Quercus rubra

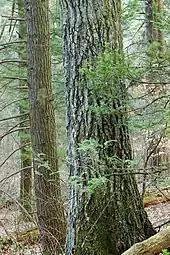
Mossy trunk of a large, old-growth individual surrounded by hemlocks within the Jakey Hollow Natural Area of Weiser State Forest in Columbia County, Pennsylvania

Leaves and acorns: Alternate, oblong-ovate to oblong, five to ten inches long, four to six inches broad; seven to eleven lobes tapering gradually from broad bases, acute, and usually repandly dentate and terminating with long bristle-pointed teeth; the second pair of lobes from apex are largest; midrib and primary veins conspicuous. Lobes are often less deeply cut than most other oaks of the red oak group. Leaves emerge from the bud convolute, pink, covered with soft silky down above, coated with thick white tomentum below. When full grown are dark green and smooth, sometimes shining above, yellow green, smooth or hairy on the axils of the veins below. In autumn they turn a rich red, sometimes brown. Often the petiole and midvein are a rich red color in midsummer and early autumn, though this is not true of all red oaks. The acorns mature in about 18 months after pollination; solitary or in pairs, sessile or stalked; nut oblong-ovoid with broad flat base, full, with acute apex, one half to one and one-fourth of an inch long, first green, maturing nut-brown; cup, saucer-shaped and shallow, wide, usually covering only the base, sometimes one-fourth of the nut, thick, shallow, reddish brown, somewhat downy within, covered with thin imbricated reddish brown scales. Its kernel is white and very bitter.